Liechtenstein

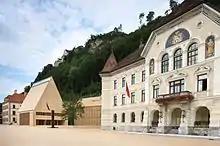
The centre of government in Vaduz

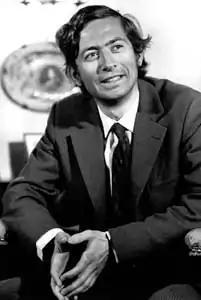
Hans-Adam II, Prince of Liechtenstein, as photographed by Erling Mandelmann in 1974

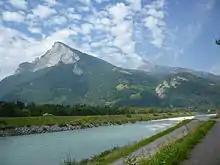
The Alpine Rhine border between Liechtenstein and Switzerland (view towards the Swiss Alps)

Liechtenstein has a somewhat enigmatic political system, which combines elements of absolute monarchy, representative democracy, and direct democracy. The monarch retains extensive executive and legislative powers, and plays a strong active role in the day to day politics of the country, and over all three branches of governmentthe only European monarch to have retained such a role. Representative democracy and direct democracy coexist in that an elected parliament enacts legislation, and voters can propose and enact laws and constitutional amendments independently of the legislature. However, as with laws passed by the legislature, these can be vetoed by the monarch.